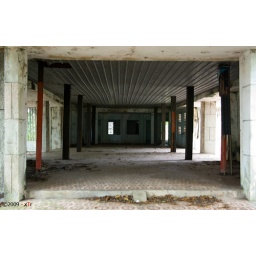
An unused house in Dau Tieng lake